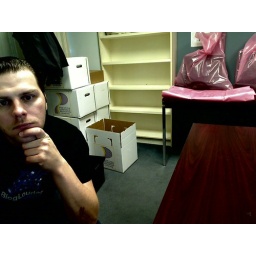
Daily Photo Challenge: MoveLast day in the old office. We are moving into a brand new floor across the street